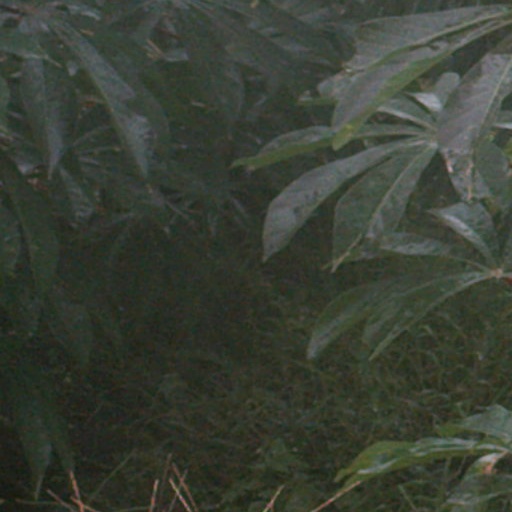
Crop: cassava